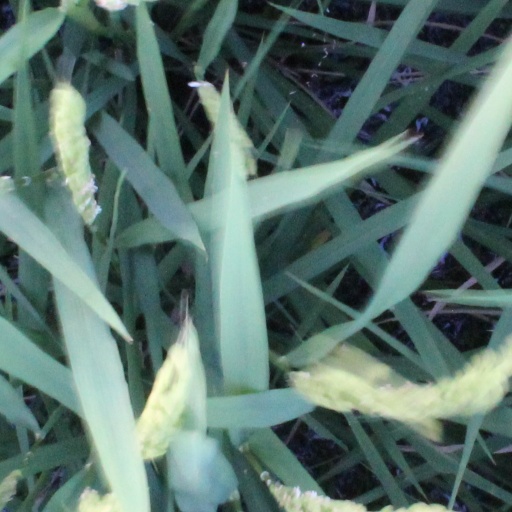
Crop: rice